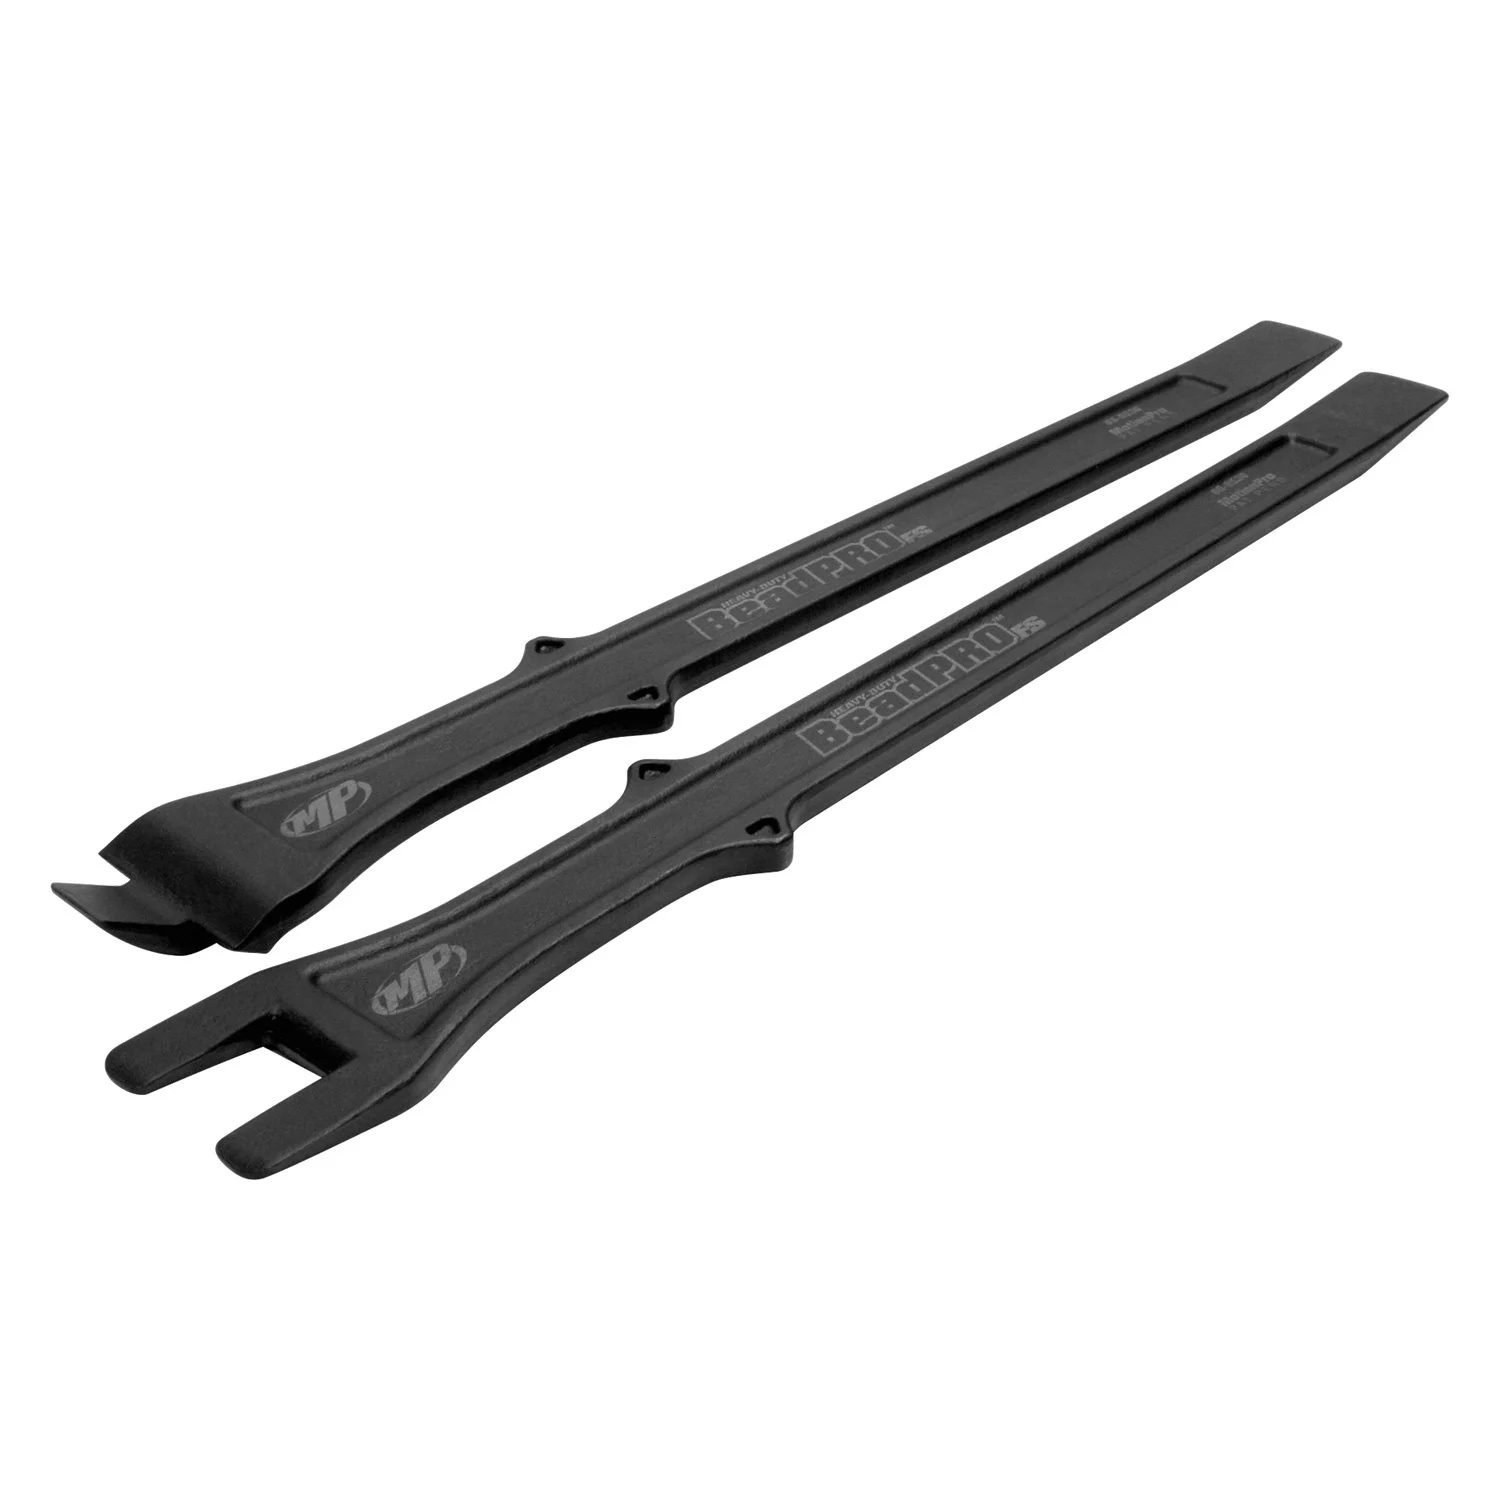
Motion Pro  BeadPro FS Tire Bead Breaker and Lever Tool Set (16")
Includes (1) 16" long chrome vanadium forged steel with black oxide finish tire spoon (1) 16" long chrome vanadium forged steel with black oxide finish bead breaker fork Features Heavy duty shop version of Motion Pro innovative BeadPro tire tool Innovative multi-use tire tool set Breaks the tire bead on most street and off road motorcycles and ATVs Integrated tire spoons for tire removal and installation 16" long handles makes removing and installing tires a breeze Ergonomic design with crossguard to keep hand from riding forward Chrome vanadium forged steel construction for heavy duty shop use Durable black oxide finish Weight of set is 2 lbs Patented Design Precisely engineered to ensure ultimate efficiency Manufactured using innovative technologies Absolute quality, great durability, and solid workmanship Product Details Universal BeadPro™ Tire Bead Breaker and Lever Tool Set (08-0536) by Motion Pro®. Forged Steel. Innovative multiuse tire tool set. Breaks the bead on most street and offroad motorcycle tires. Integrated tire spoons for removal and installation. Lightweight and compact size is perfect for tool packs with ergonomic handles with crossguard to keep hand from riding forward. They build specialty motorcycle tools for professional mechanics and motorcycle enthusiasts in an effort to make tasks quick, easy, and efficient. Motion Pro tools are designed and developed with the experience of Motion Pro engineers and racing efforts of Motion Pro sponsored professional race teams. In an effort to improve the process, Motion Pro tools simply add convenience and improvements to a current tools, operation or process. Motion Pro Pivot suspension vise easily mounts to any tabletop bench and provides a platform to aid in most suspension service tasks.
Brand: Motion Pro
Category: Vehicles & Parts > Vehicle Parts & Accessories > Vehicle Maintenance, Care & Decor > Vehicle Repair & Specialty Tools > Vehicle Tire Repair & Tire Changing Tools > Tire Changing Tools > Bead Breakers